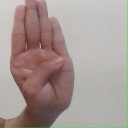
अक्षर: ब